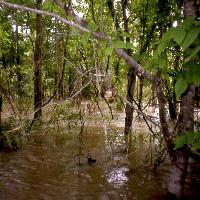
Weather: cloudy or overcast